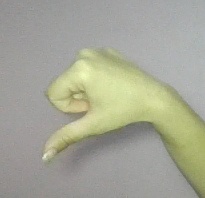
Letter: waw